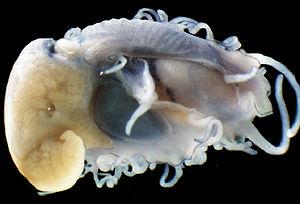
L'hépatopancréas est un organe de l'appareil digestif des mollusques des arthropodes et des poissons. Il assure chez ces animaux les fonctions qui sont assurées séparément chez les mammifères par le foie et le pancréas.
Le genre Haliotis, du grec ἅλιος « marin » et οὖς, ὠτός « oreille », regroupe de nombreuses espèces de mollusques marins à coquille unique, qu'on trouve dans les eaux peu profondes du littoral. Ils vivent dans les eaux froides à tempérées et subtropicales des hémisphères Nord et Sud. On les nomme habituellement ormeaux ou oreilles de mer. Abalone est un anglicisme.